Robert Wright (journalist)

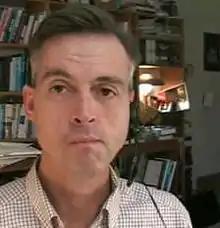
Wright in 2007

Robert Wright (born January 15, 1957) is an American author and journalist known for his wide-ranging interests in philosophy, society, science (especially evolutionary psychology), history, politics, international relations, and religion. He has published five books: "Three Scientists and Their Gods: Looking for Meaning in an Age of Information" (1988), "The Moral Animal" (1994), "" (1999), "The Evolution of God" (2009), and "Why Buddhism is True" (2017). Wright has taught at Princeton University and the University of Pennsylvania; more recently, in 2019 he was Visiting Professor of Science and Religion at Union Theological Seminary, New York.